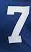
Number: 7